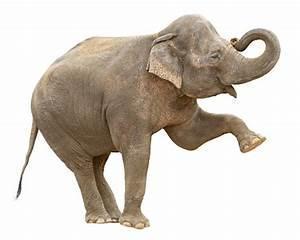
elephant